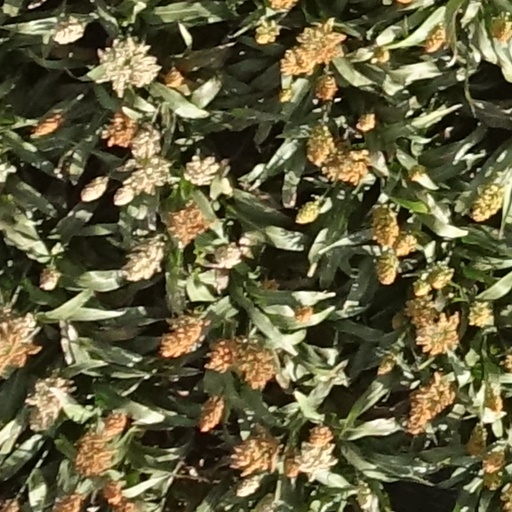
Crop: sorghum